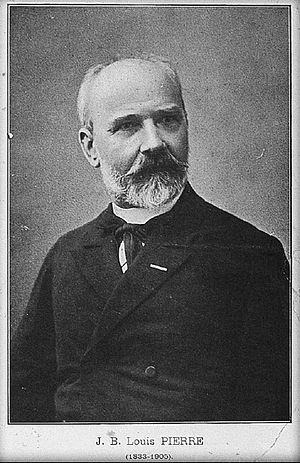
Jean Baptiste Louis Pierre est un botaniste français, né le 21 octobre 1833 à Champ Borne, quartier de Saint-André et mort le 30 octobre 1905 à Paris.